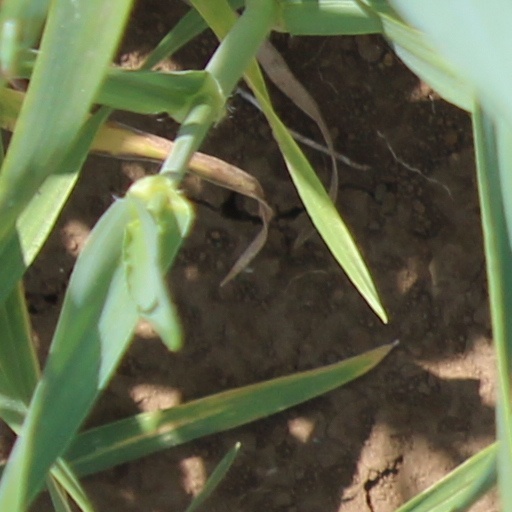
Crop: wheat